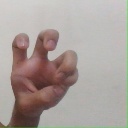
अक्षर: छ